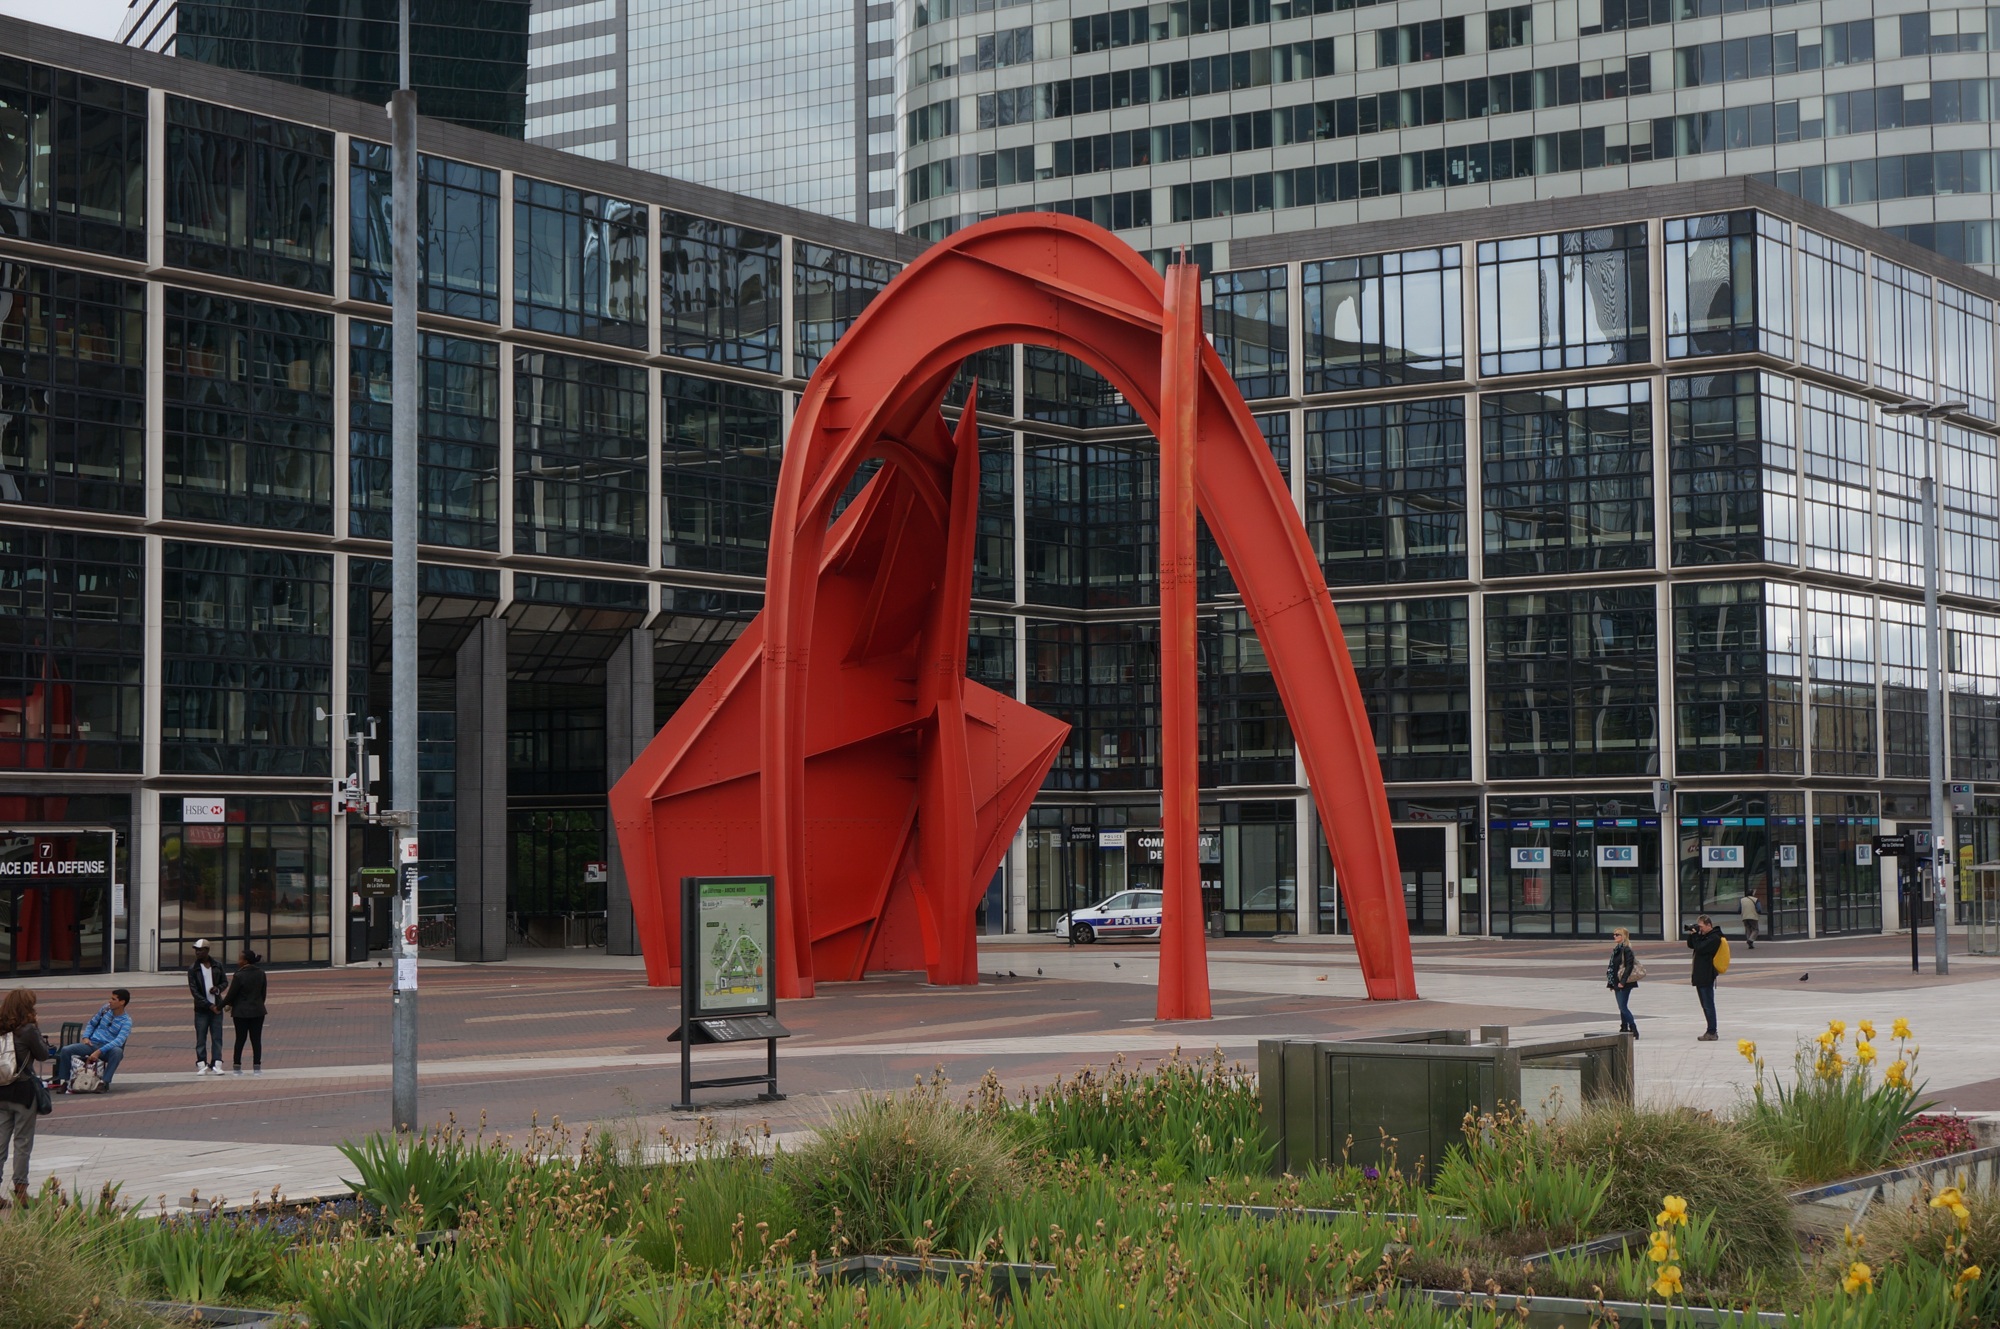
architecture, structure, city, paris, downtown, plaza, metal, landmark, facade, modern, city view, sculpture, urban area, la defense